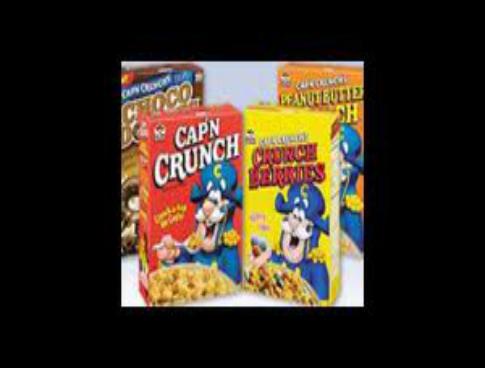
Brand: Cap'n Crunch Crunch Berries
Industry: Food